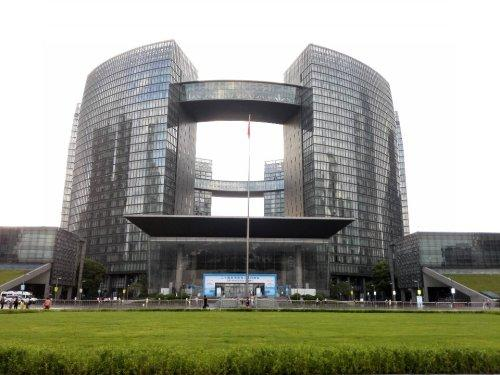
地标名称：杭州钱江新城市民中心
所在城市：杭州市·上城区